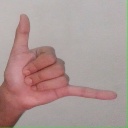
अक्षर: द